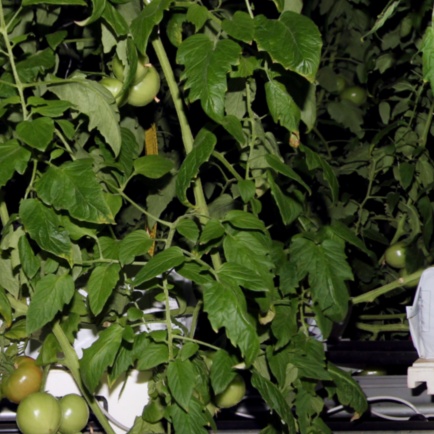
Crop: tomato